Colour guard

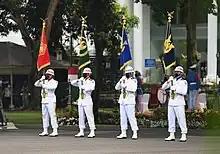
Indonesian National Armed Forces colour guards

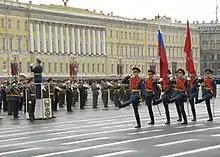
Colour Guard of the 154th Preobrazhensky Independent Commandant's Regiment at the 2010 Victory Day Parade in St. Petersburg.

In the cavalry, the King's Standard or Guidon and the regimental/squadron standard or guidon (for the light cavalry only) are the equivalents to the King's and regimental colours.